Hope Waddell Training Institution

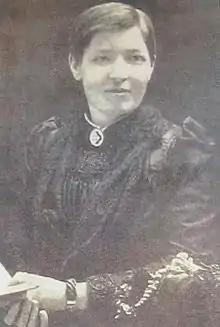
Mary Mitchell Slessor, a driving force behind establishment of the institute

The Scottish missionary Mary Mitchell Slessor, who had done much work with the Efik people around Calabar, was a driving force behind the establishment of the Institute.